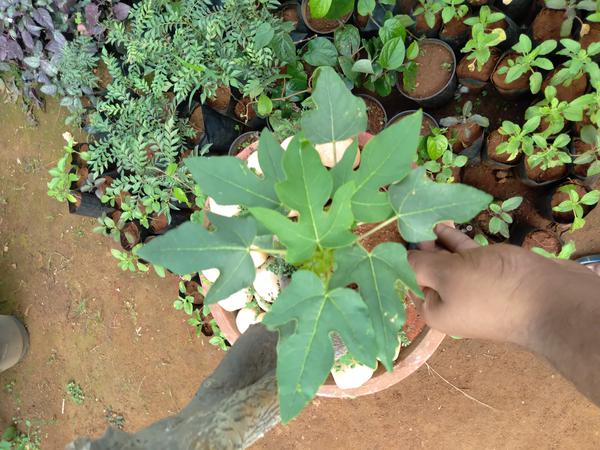
Plant: Pappaya